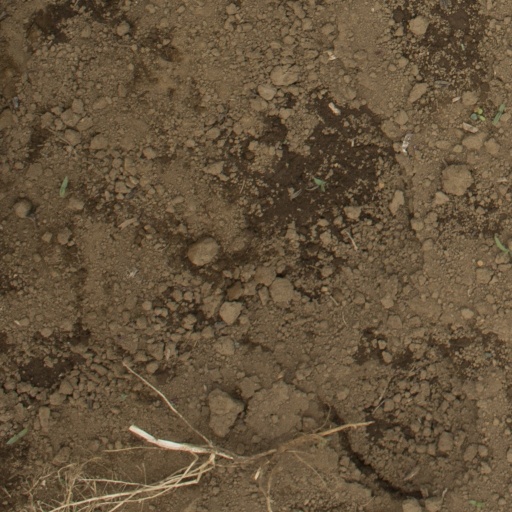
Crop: Jerusalem artichoke